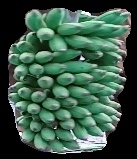
Variety: elakki-bale
Grade: grade1